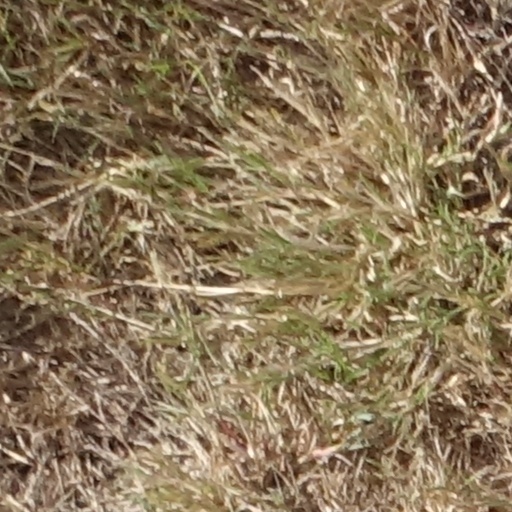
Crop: sorghum